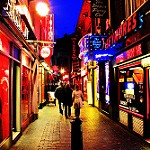
Label: non_damage_buildings_street